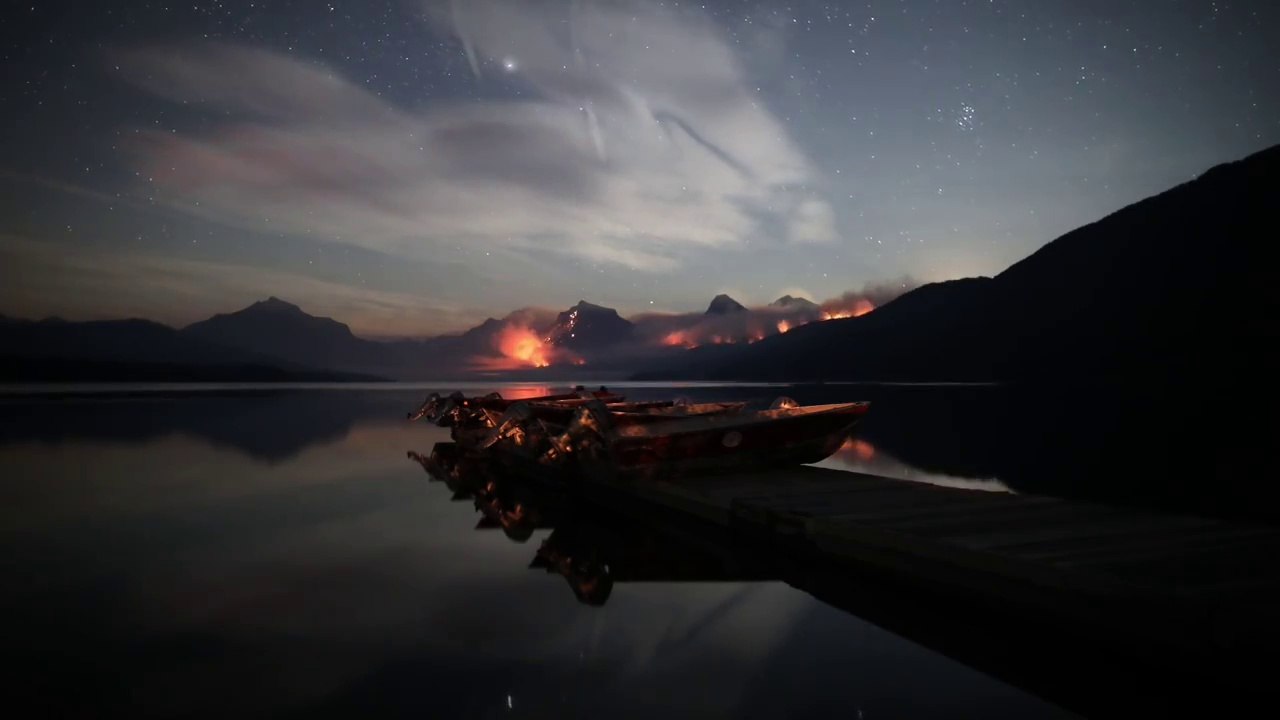
Fire: yes
Smoke: yes